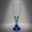
Label: cup